Faith No More

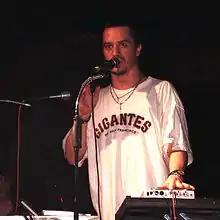
Vocalist Mike Patton joined Faith No More in 1988, succeeding Chuck Mosley

In February 1991, Faith No More released its only official live album, "". The album includes two previously unreleased studio tracks, "The Grade" and "The Cowboy Song". The same year, the band contributed the song "The Perfect Crime" to the soundtrack to "Bill & Ted's Bogus Journey". Martin also made a brief cameo in the film as "Sir James Martin" as the head of the "Faith No More Spiritual and Theological Center". Patton's original band Mr. Bungle went on to sign with Slash and Reprise Records's parent label Warner Bros. Records in 1991, after the worldwide success of "The Real Thing".